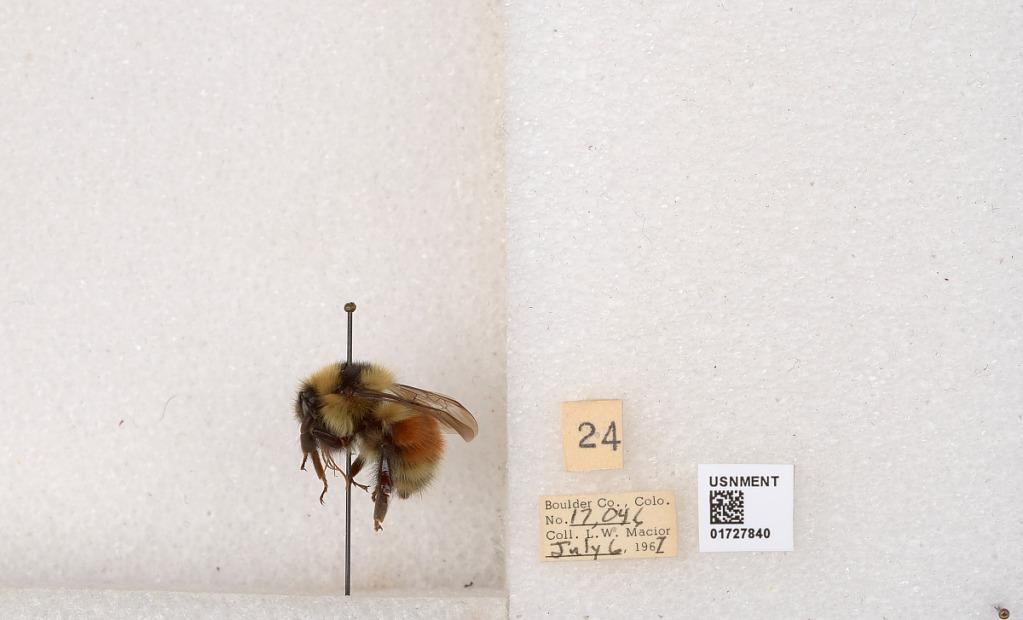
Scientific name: Bombus (Pyrobombus) sylvicola Kirby
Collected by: L. Macior
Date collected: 1967-7-6
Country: United States
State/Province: Colorado
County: Boulder
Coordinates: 40.0163, -105.294